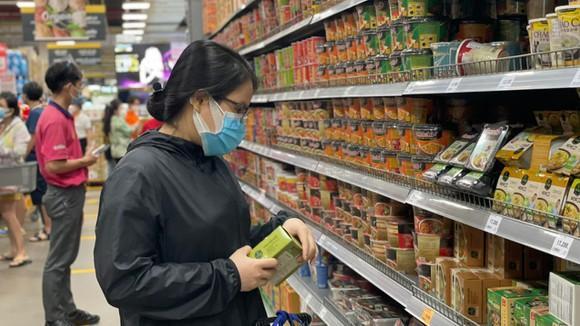
có một cô gái mặc áo xám đang cầm một cái hộp trên tay